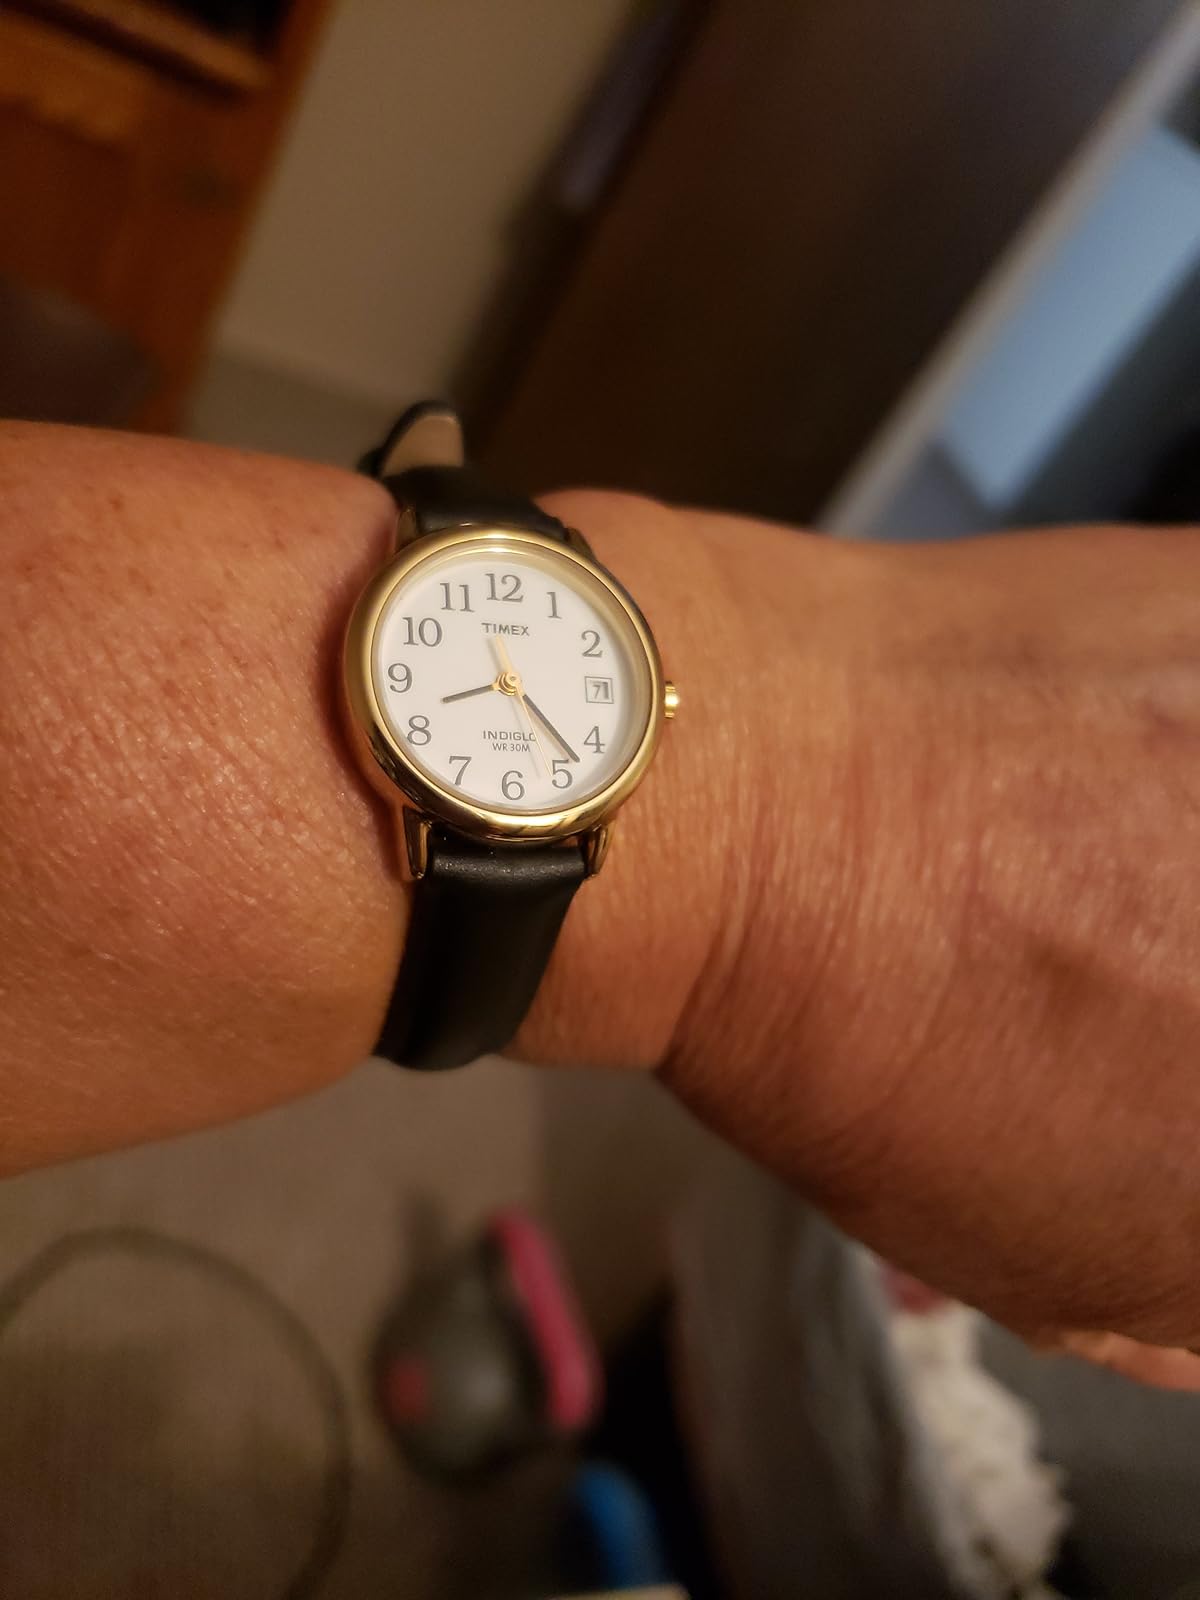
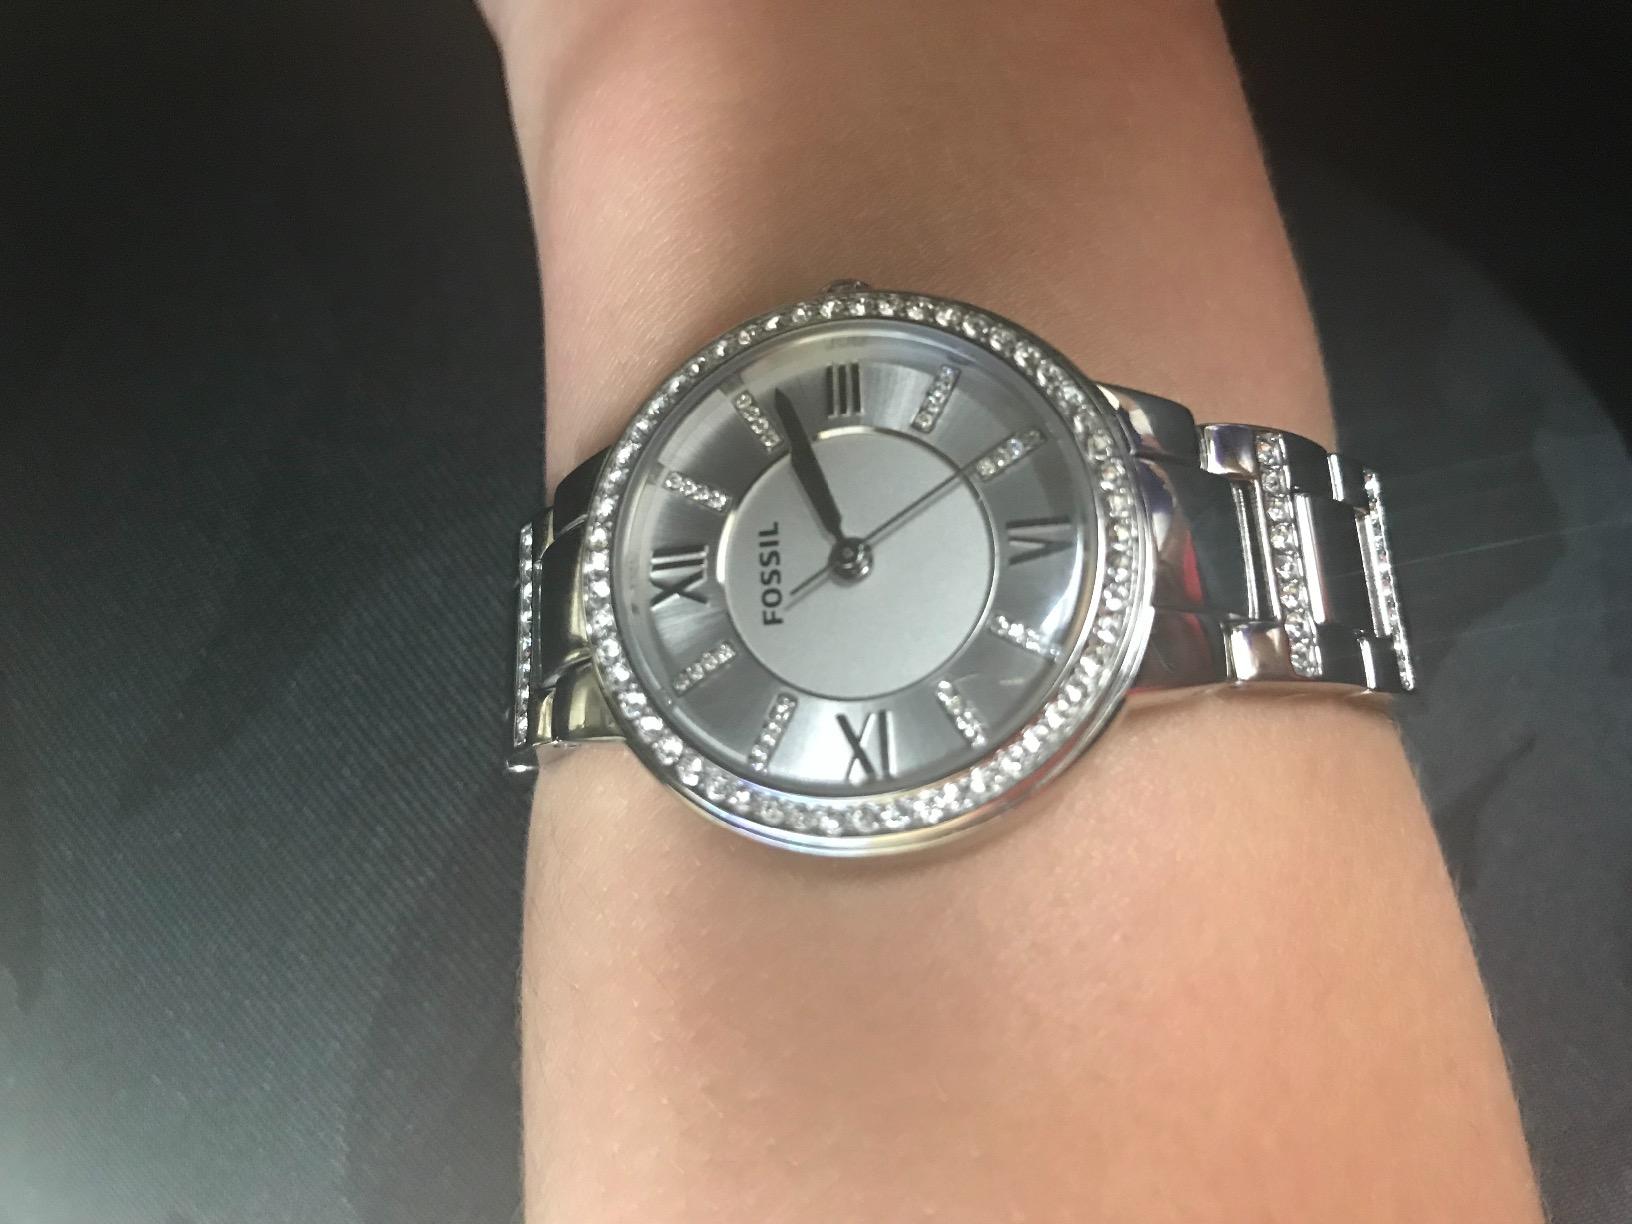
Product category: accessories_watch
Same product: no